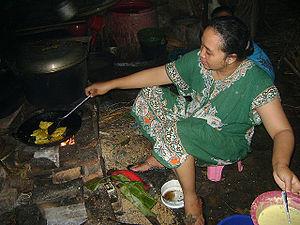
La cuisine javanaise est la cuisine des Javanais, une ethnie majoritaire en Indonésie, et plus précisément dans les provinces de Java central, Yogyakarta et Java oriental. Bien que la cuisine de Sumatra soit connue pour ses épices et ses influences indiennes et arabes, la cuisine javanaise est plus marquée par son originalité et sa simplicité. Certains plats peuvent toutefois être marqués par des influences étrangères, et notamment chinoises.